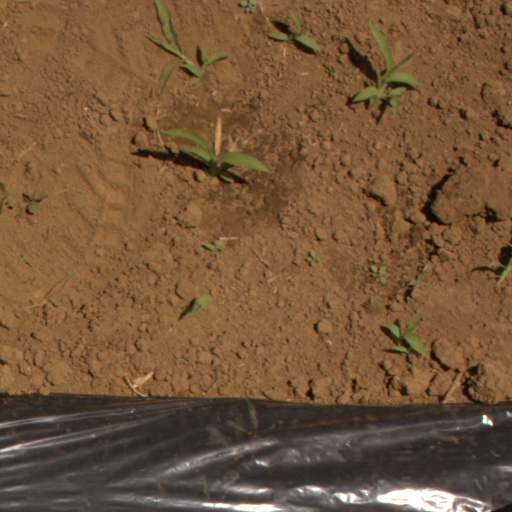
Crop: Jerusalem artichoke